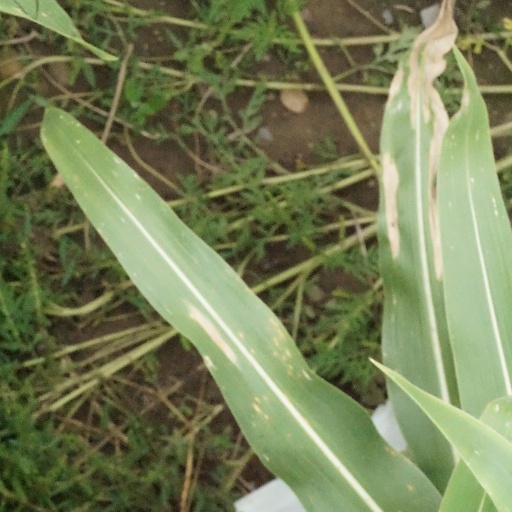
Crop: maize; corn